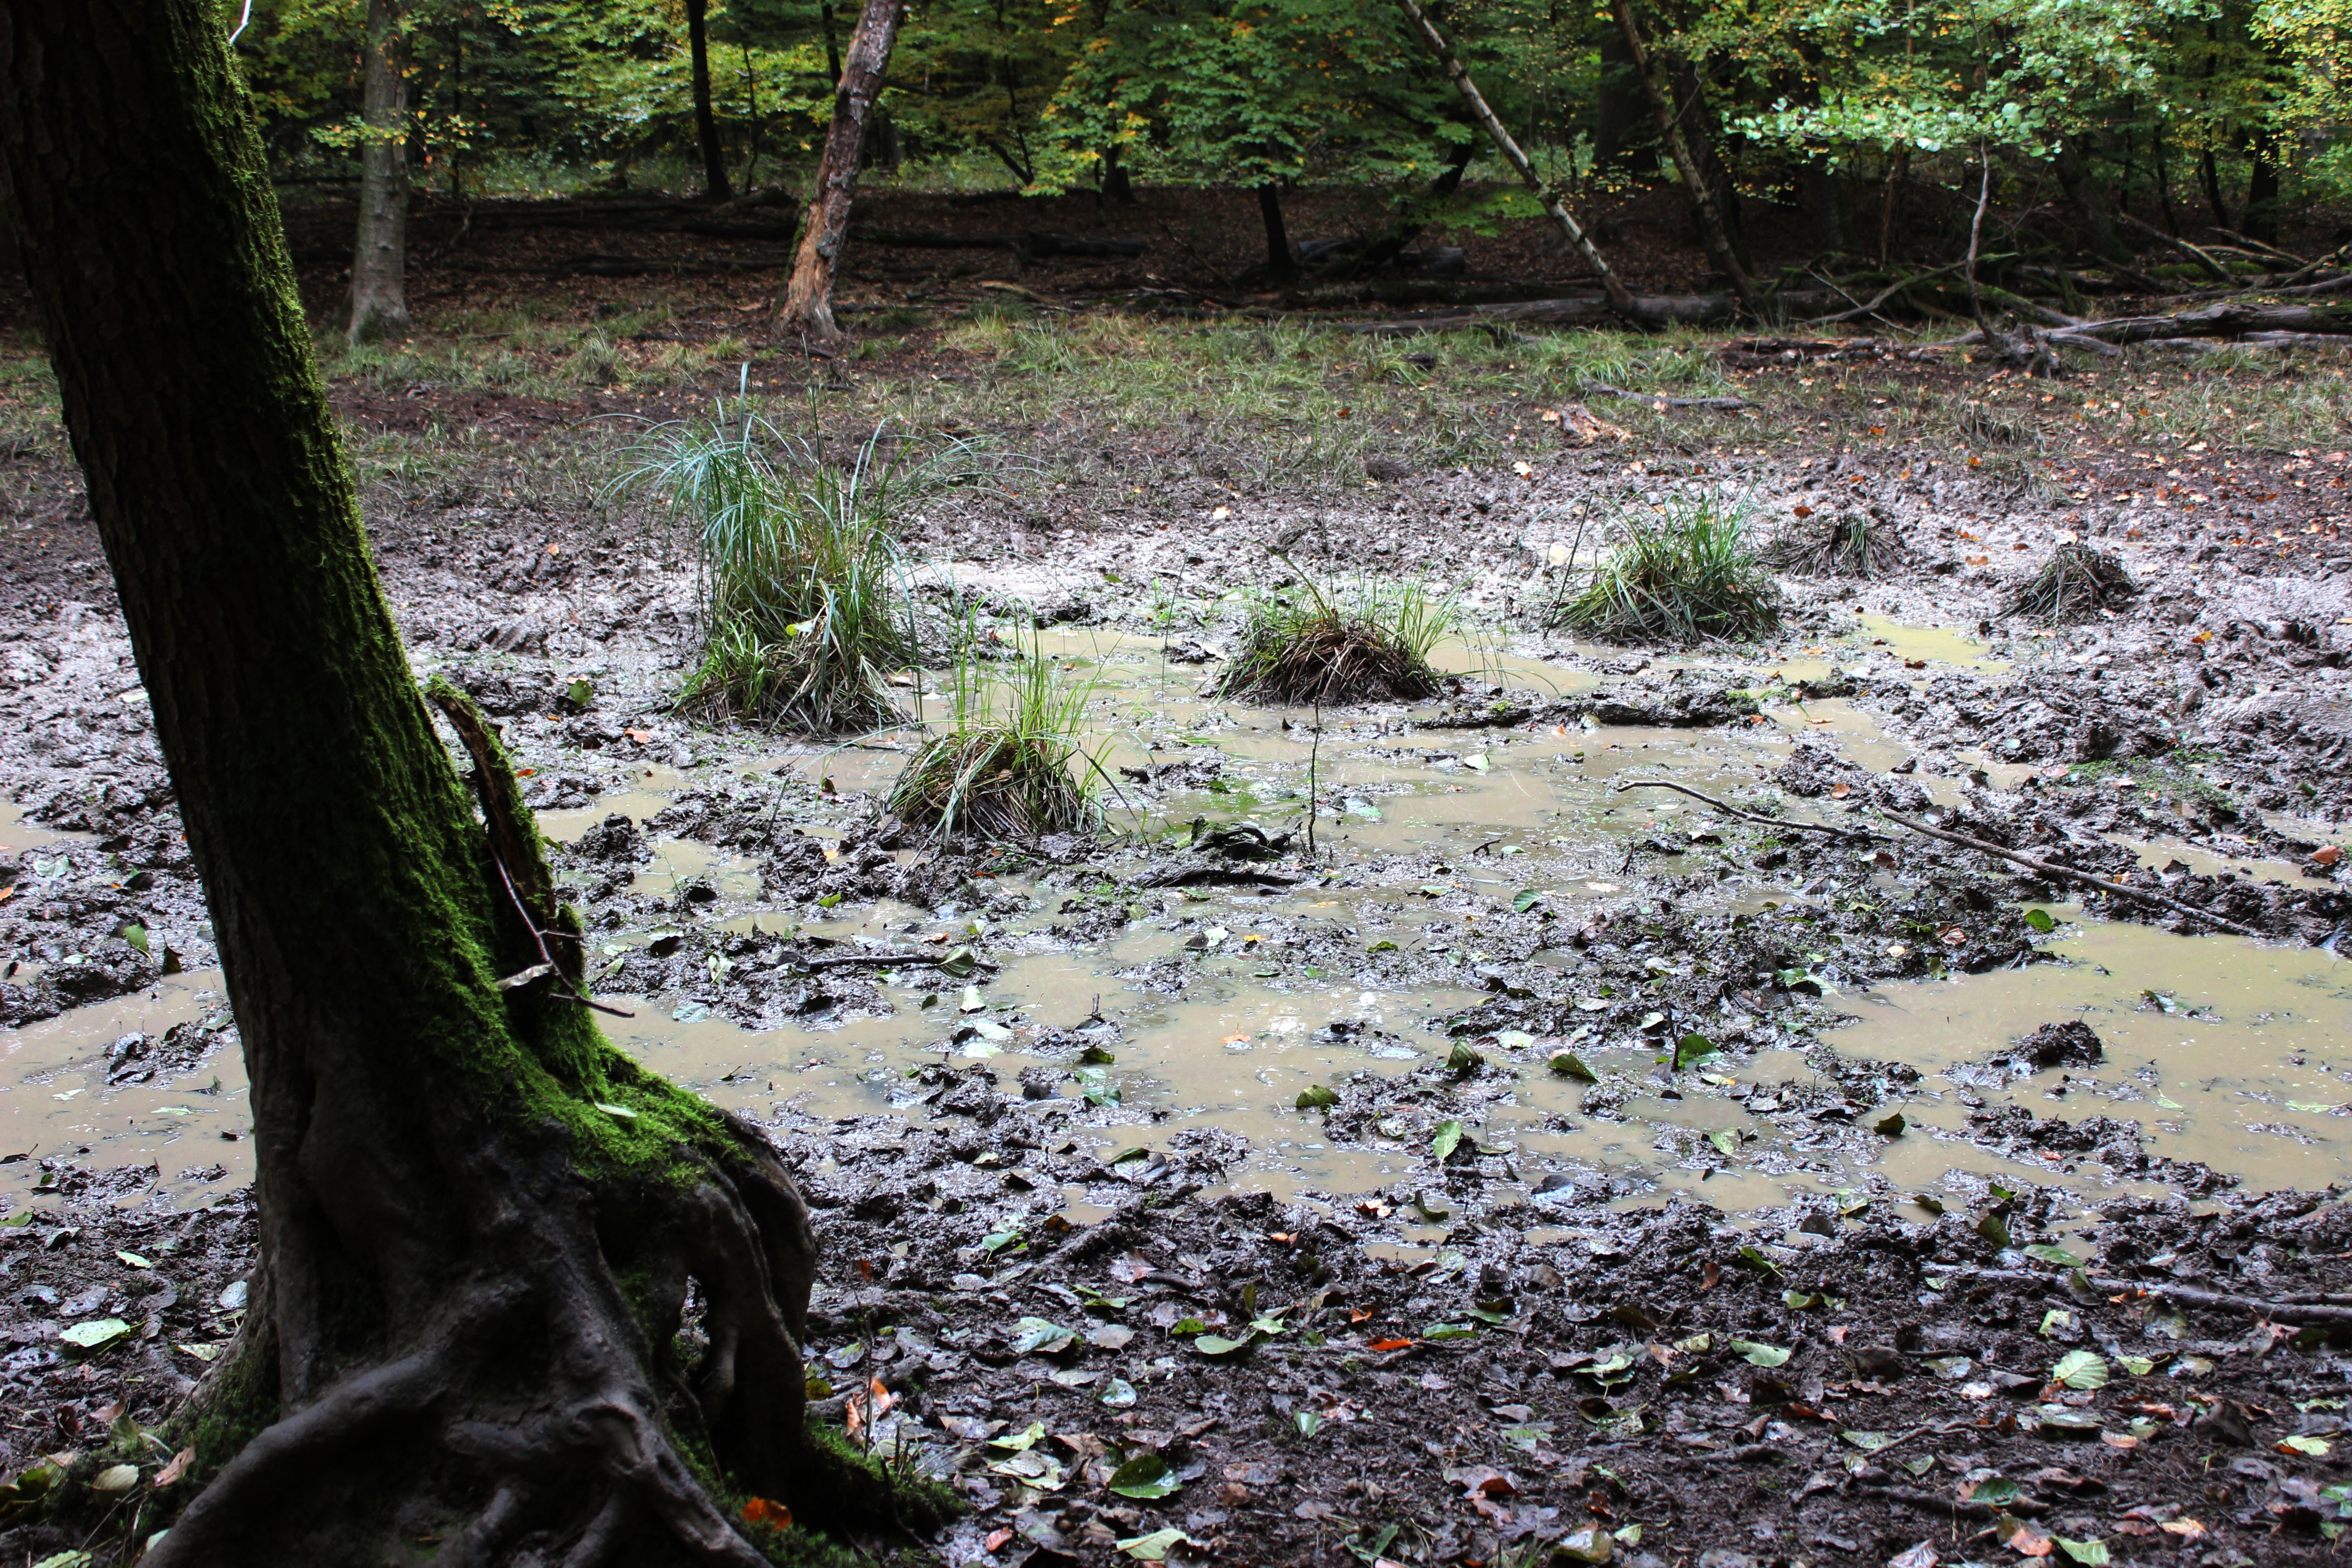
tree, forest, rock, swamp, leaf, flower, pond, wildlife, stream, jungle, mud, botany, garden, rainforest, wetland, woodland, habitat, pools, mud pit, natural environment